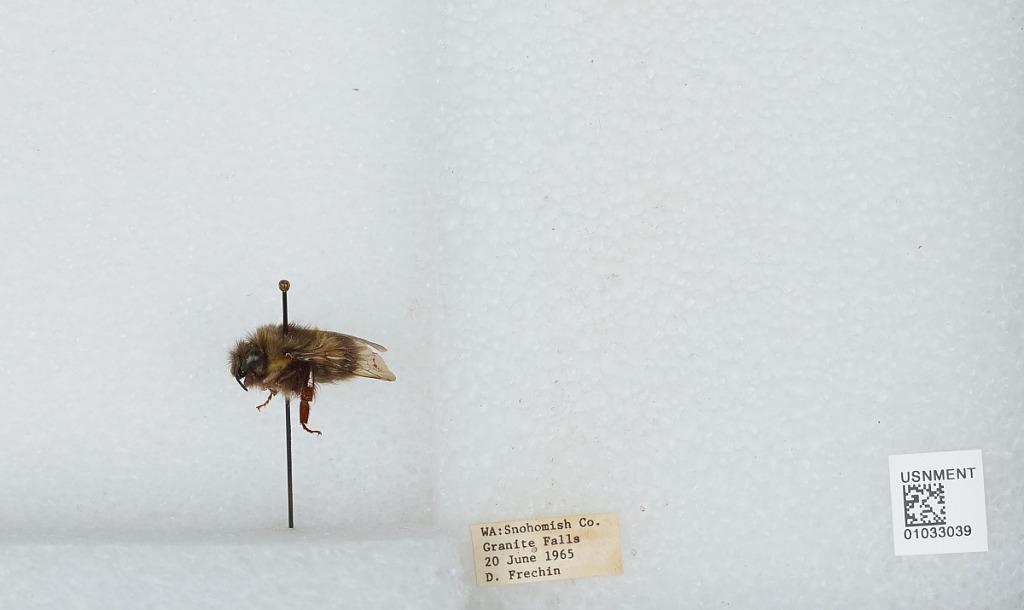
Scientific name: Bombus (Pyrobombus) sitkensis Nylander
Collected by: D. Frechin
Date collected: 1965-6-20
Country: United States
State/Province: Washington
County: Snohomish
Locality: Granite Falls
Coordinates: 48.0828, -121.97